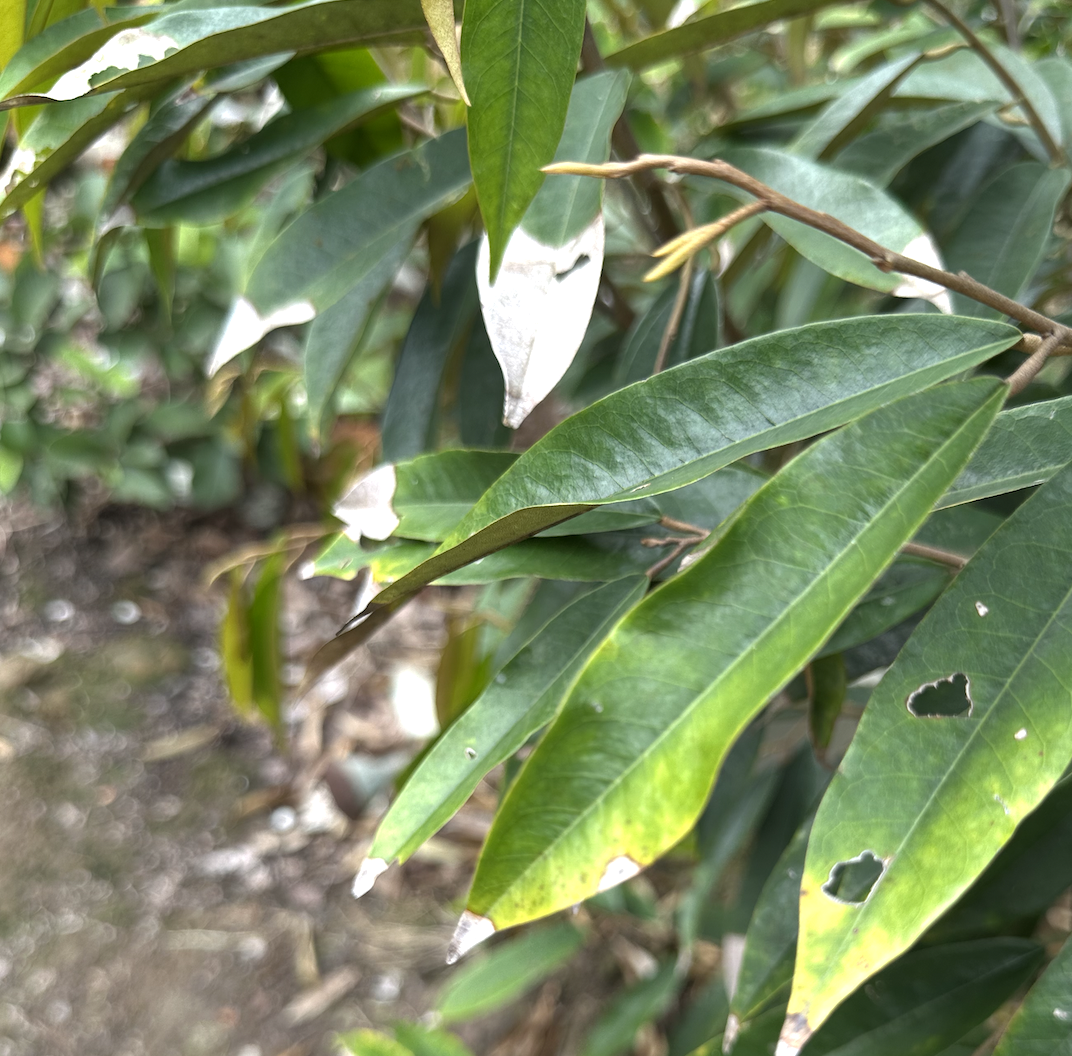
Label: anthracnose_disease